Pierre Pithou

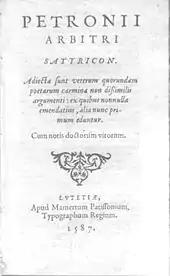
"Satyricon", 1587

He was born at Troyes. From childhood he loved literature, and his father Pierre encouraged this interest. Young Pithou was called to the Paris bar in 1560. On the outbreak of the second war of religion in 1567, Pithou, who was a Calvinist, withdrew to Sedan, France and afterwards to Basel, returning to France on the publication of the edict of pacification. Soon afterwards he accompanied the duc de Montmorency on his embassy to England, returning shortly before the massacre of St Bartholomew, in which he narrowly escaped with his life. Next year he followed the example of the future Henry IV of France by abjuring the Protestant faith.